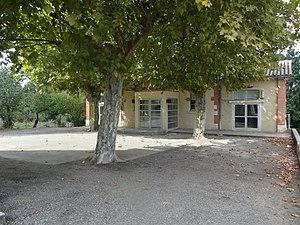
Salle des fêtes de Juilles.
Juilles est une commune française située dans le département du Gers, en région Occitanie.